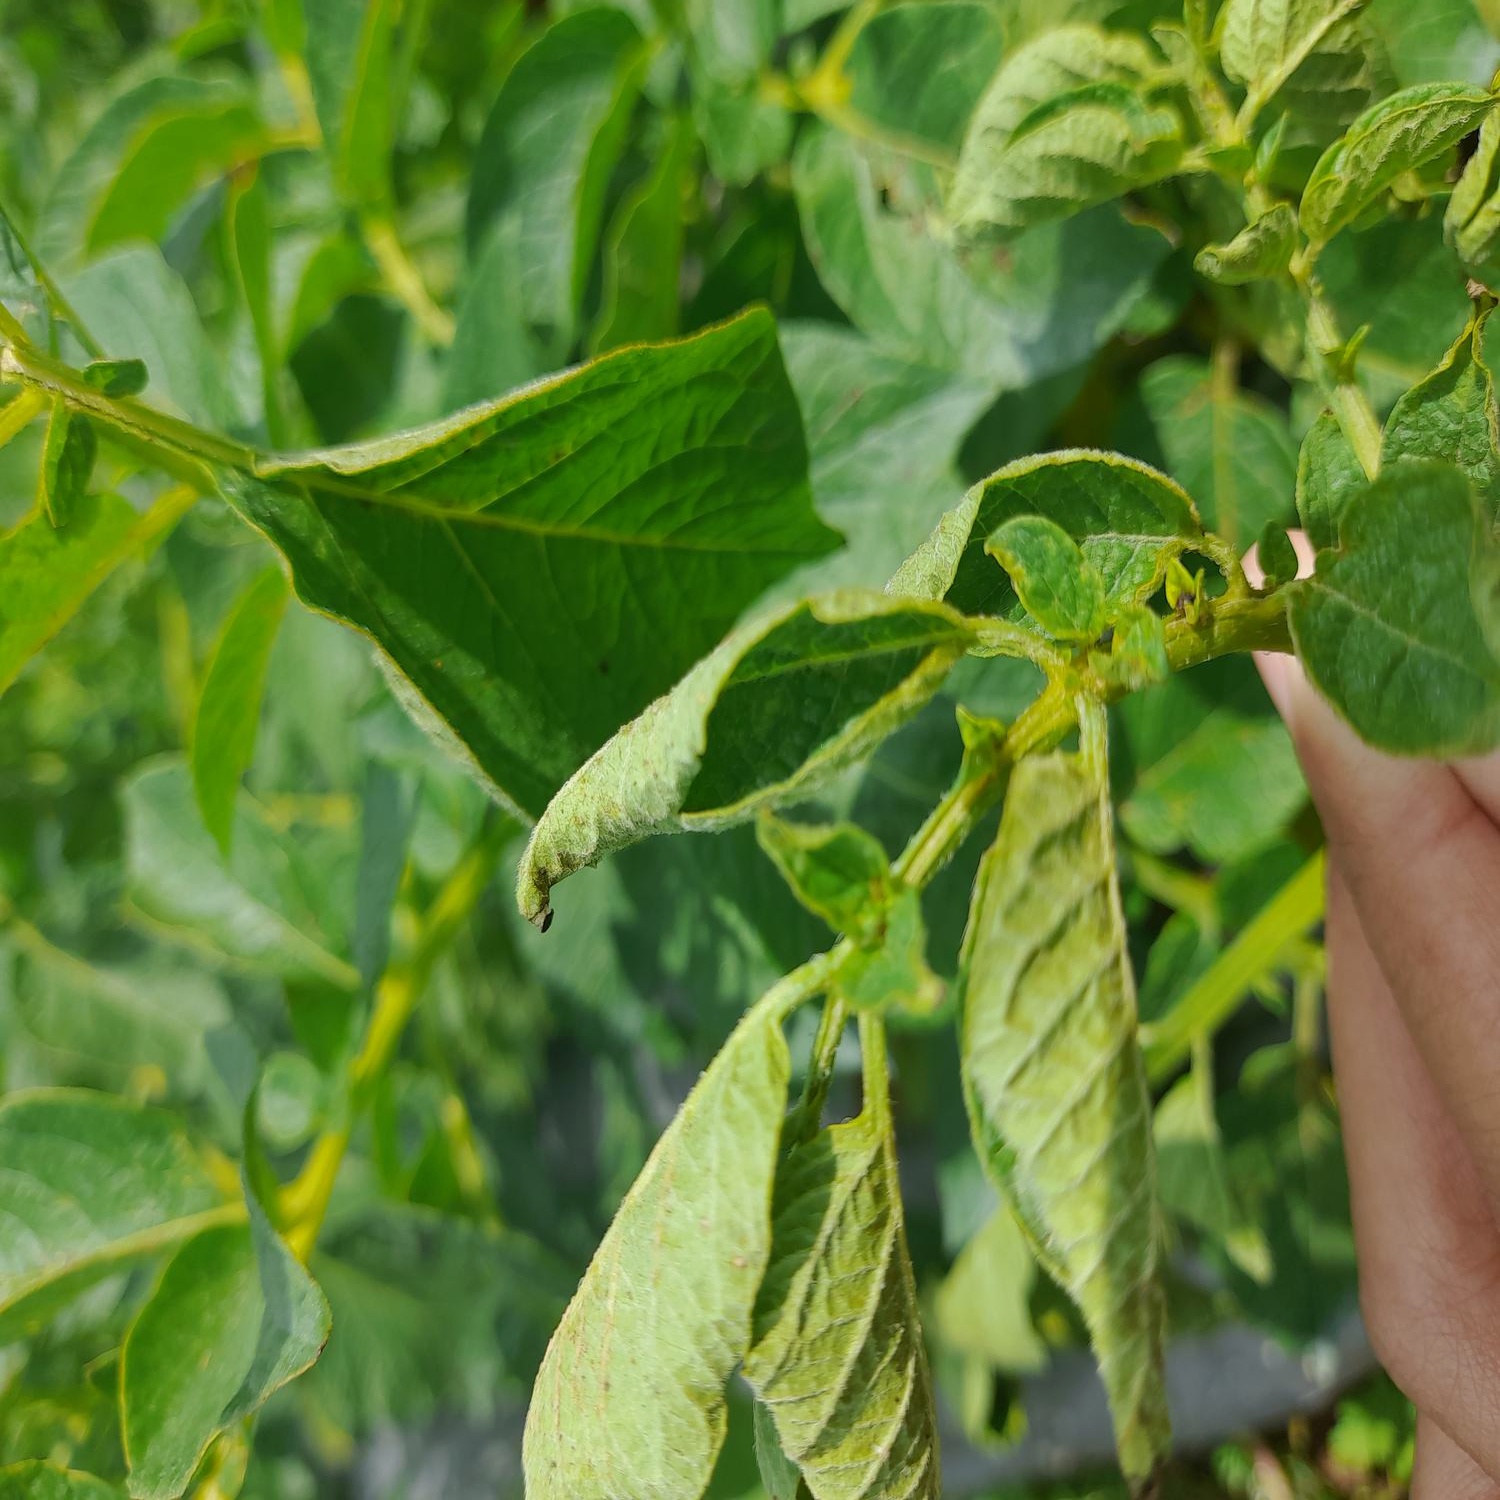
Etiqueta: Pudricion_Parda